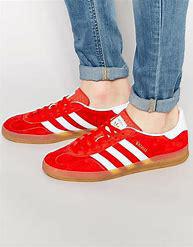
Brand: Adidas
Model: Gazelle Indoor